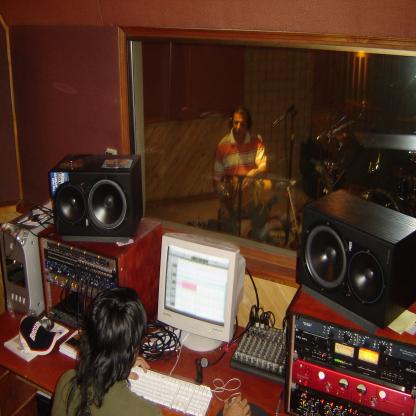
Scene: Indoor